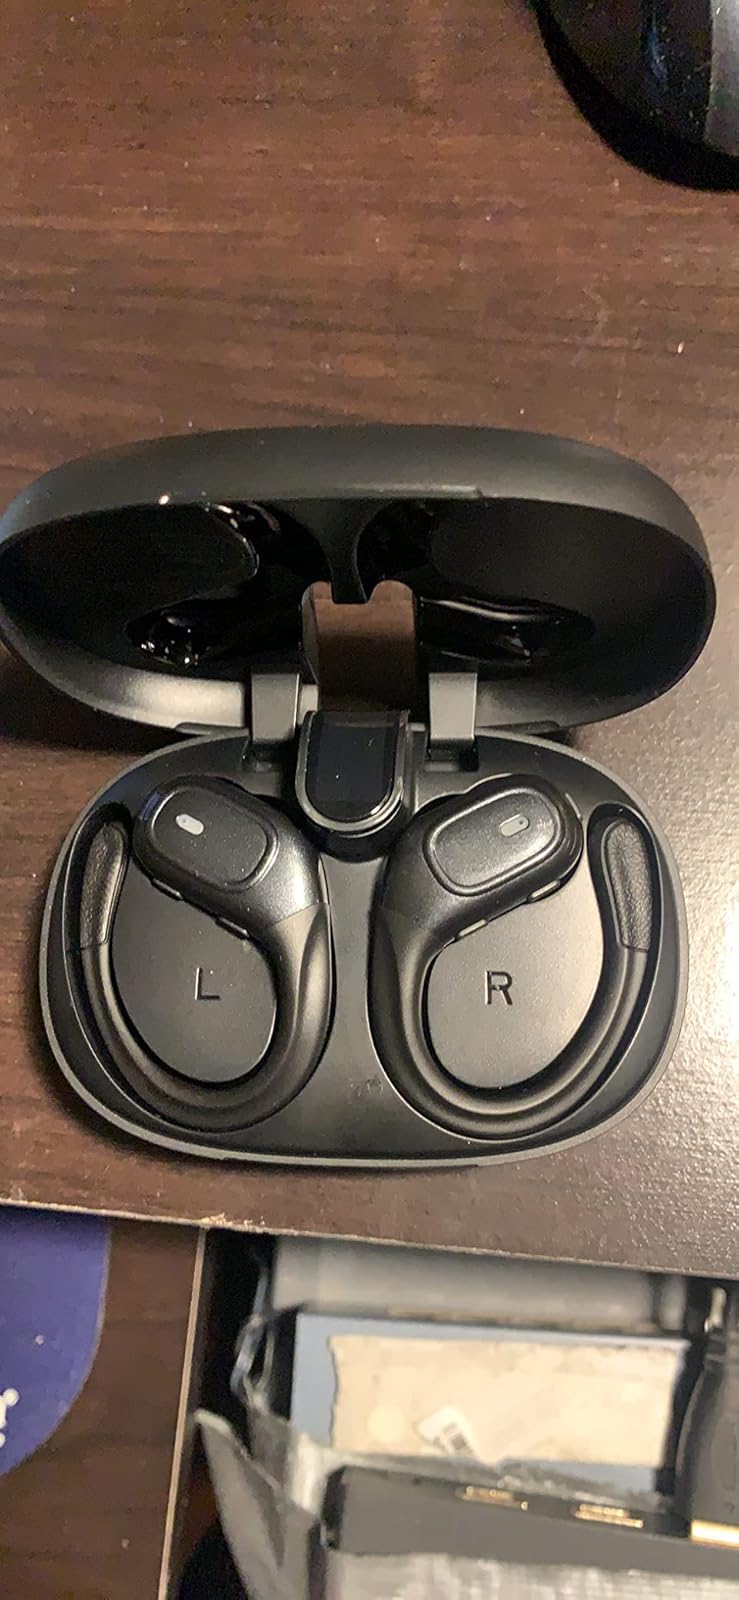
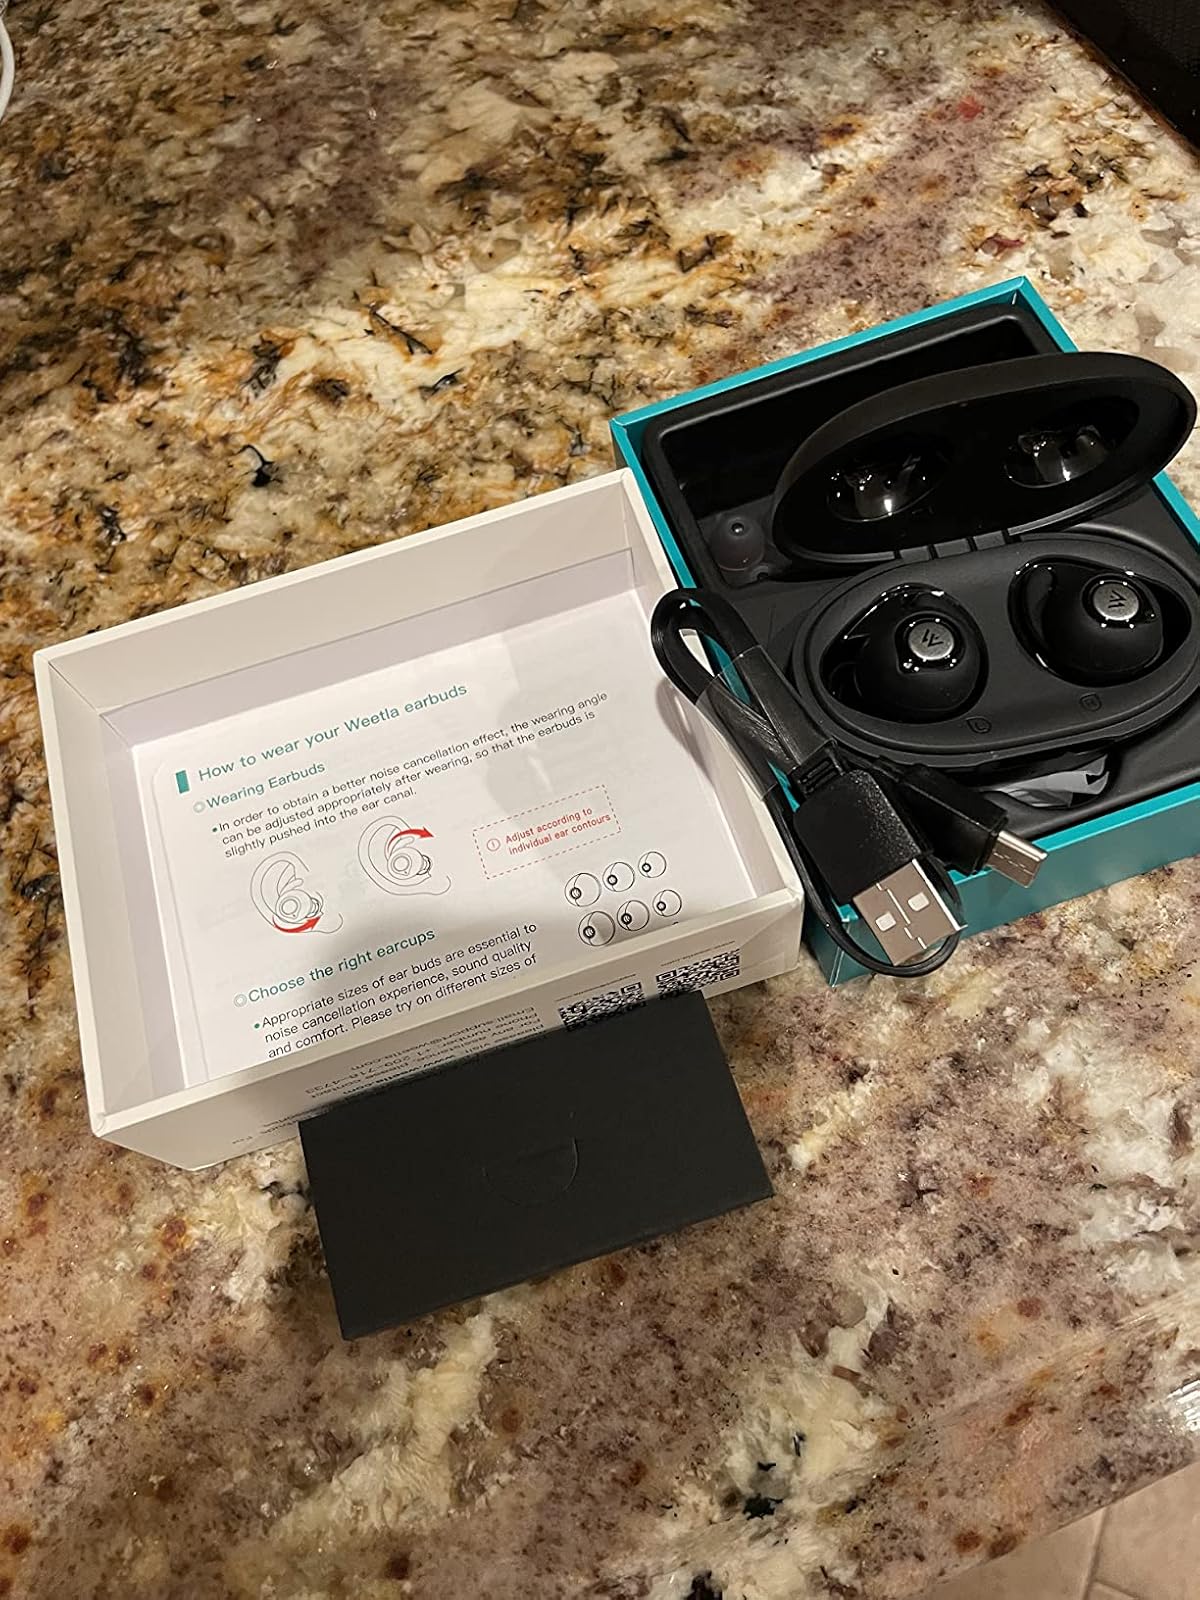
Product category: earbuds
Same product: no